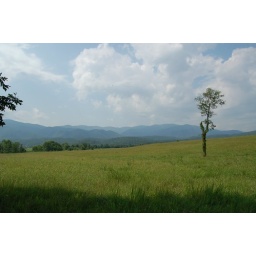
A tree alone in a field in Cades Cove - Great Smoky Mountian National Park.